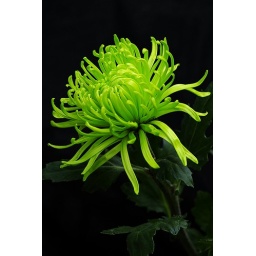
flower in black